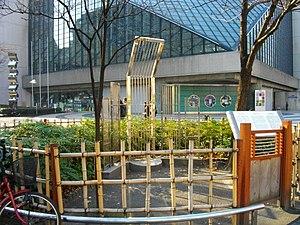
Reproduction du Shaheed Minar, au parc de la sortie Ouest d'Ikebukuro, à Tokyo